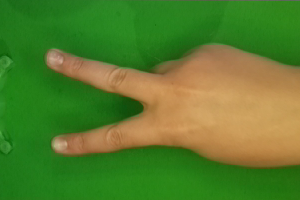
Label: scissors